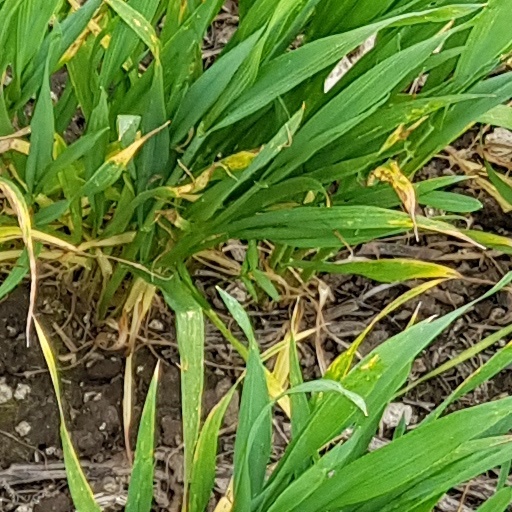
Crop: wheat